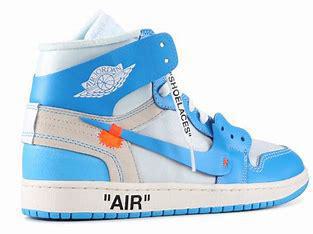
Brand: Jordan
Model: Off-White